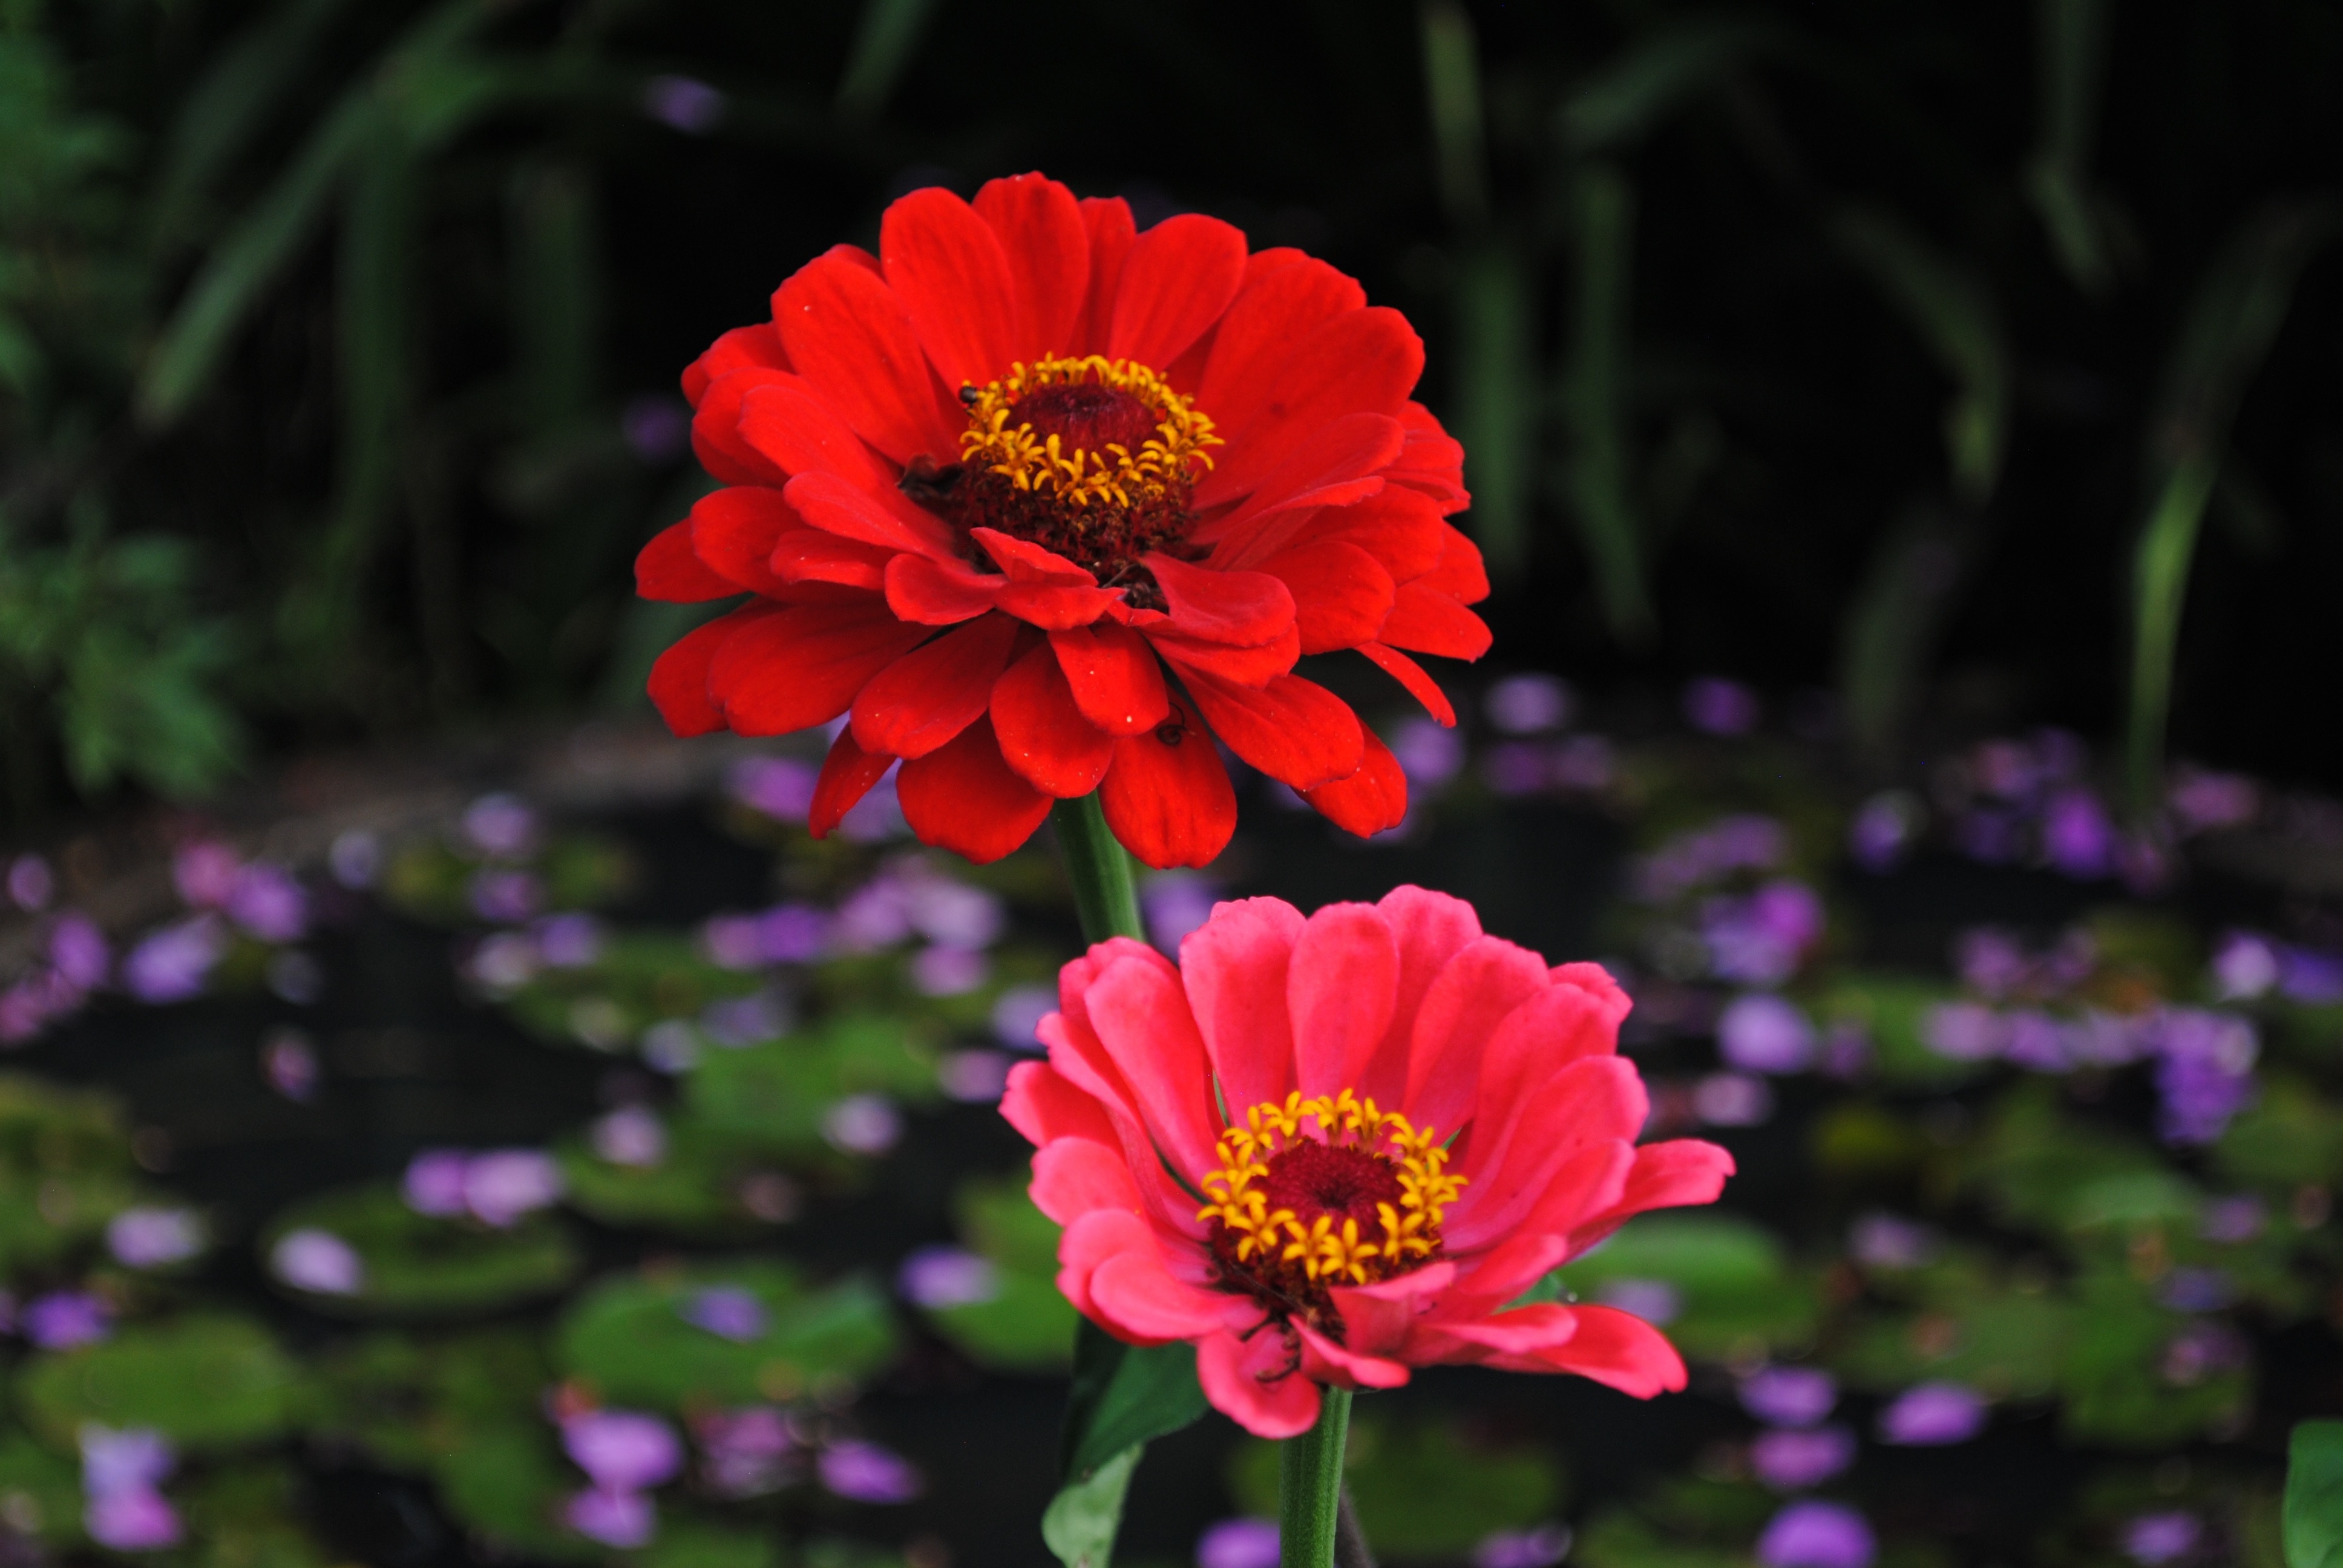
plant, flower, petal, botany, flora, wildflower, macro photography, flowering plant, daisy family, annual plant, land plant, garden cosmos